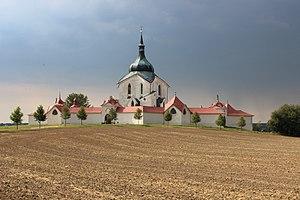
L'église Saint-Jean-Népomucène à Zelená Hora, à Žďár nad Sázavou près de la frontière entre la Bohême et la Moravie, est le dernier chef-d'œuvre de l'architecte Jan Blažej Santini-Aichel, qui mélange l’architecture baroque aux éléments gothiques dans la construction et la décoration. Elle est ajoutée à la liste du patrimoine mondial de l'UNESCO en décembre 1994.